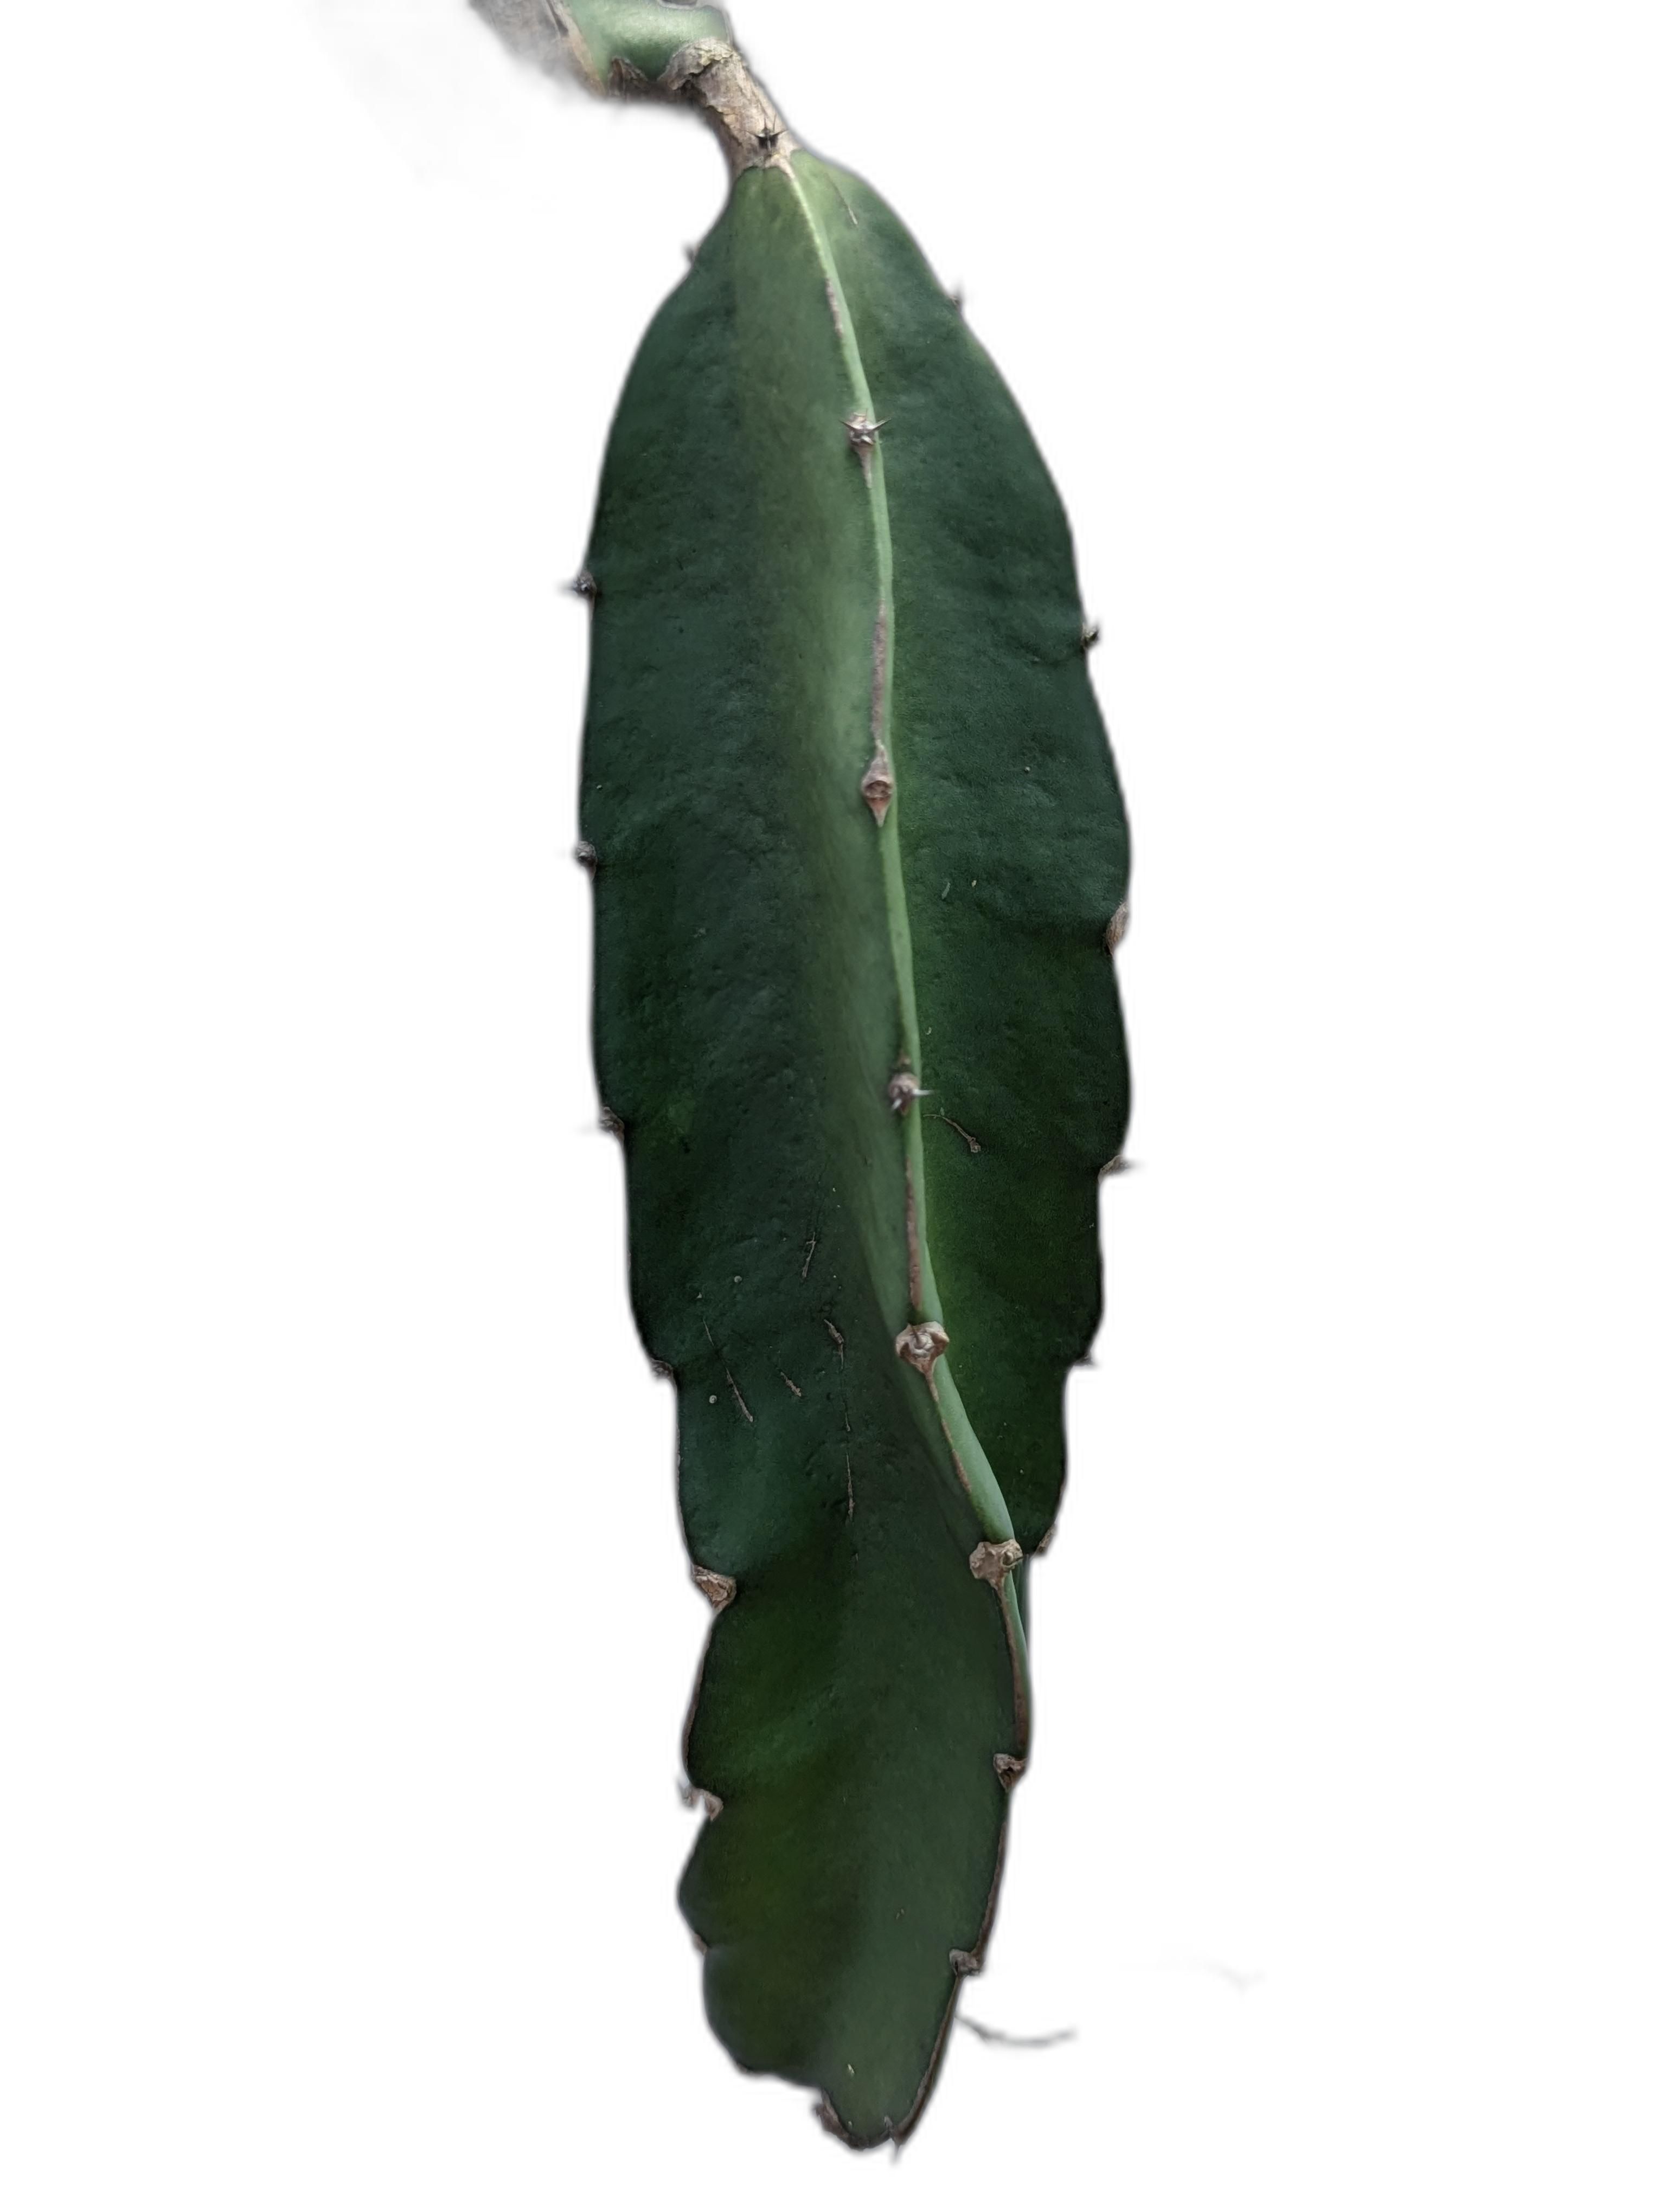
Label: Good leaf